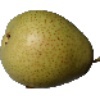
Label: Pear 1